Moscow International Duduk Festival

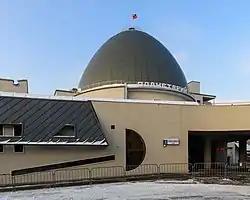
Moscow Planetarium

The Fifth Moscow International Duduk Festival took place on October 6 and 7, 2018, during the World Space Week at the Moscow Planetarium. Dudukists of international level from various countries took part in the festival, including Professor of Yerevan Komitas State Conservatory Gevorg Dabagyan, laureate of international competitions, winner of the Babylonian festival Martin Ghazaryan, soloist of the Yerevan State Philharmonic, Harutyun Chkolyan, soloist of the Akunq Armenian folk ensemble Armen Hovhannisyan, musician of the State Orchestra of Folk Instruments, founder of the ensemble The Birds Band Norayr Gapoyan. The concert was also attended by the 0zareniye chamber choir, the multi-voiced Tamzara choir, and modern composers and musicians: Andrei Tanzyu (frame drums, rik, percussion), Gennady Lavrentyev (violin, tabla, fretless guitar), Ivan Muralov (Indian sitar), Paata Chakaberia (fretless bass guitar), Dmitry Losev (keyboards, electronics), Sati Kazanova. Unlike last year's events, the Fifth Festival was marked by a full-domed multimedia show with full immersion in the space to the sounds of the duduk. Especially for this, the organizers shot a unique film that was broadcast directly to the dome of the planetarium.